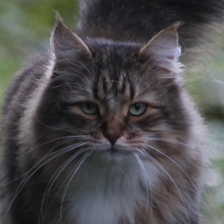
Label: animals